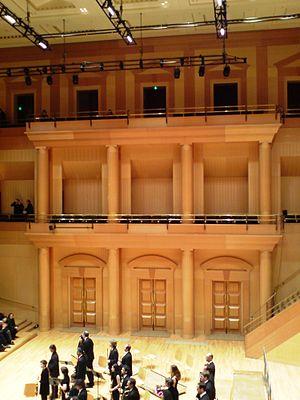
Scene de l'Arsenal (salle de concert) de Metz.
Metz [mɛs] est une commune française située dans le département de la Moselle, en Lorraine. Préfecture de département, elle fait partie, depuis le 1ᵉʳ janvier 2016, de la région administrative Grand Est, dont elle accueille les assemblées plénières. Metz et ses alentours, qui faisaient partie des Trois-Évêchés de 1552 à 1790, se trouvaient enclavés entre la Lorraine ducale et le duché de Bar jusqu'en 1766. Par ailleurs, la ville a été de 1974 à 2015 le chef-lieu de la région de Lorraine.
L’arsenal Ney, situé 3 avenue Ney à Metz en Moselle, était un bâtiment militaire destiné au stockage des armes et des munitions de la garnison messine. Réhabilité et réaménagé par Ricardo Bofill, c’est depuis 1989 un ensemble de salles de spectacles et d’exposition, essentiellement consacré à la musique « classique » et à la danse contemporaine, où de nombreux récitals et concerts sont représentés.